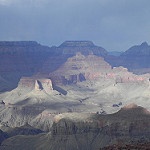
Label: mountain